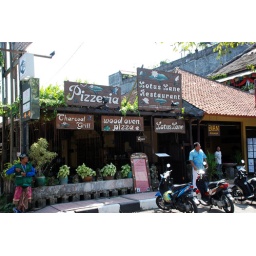
Some of the unique building found in the street of Ubud